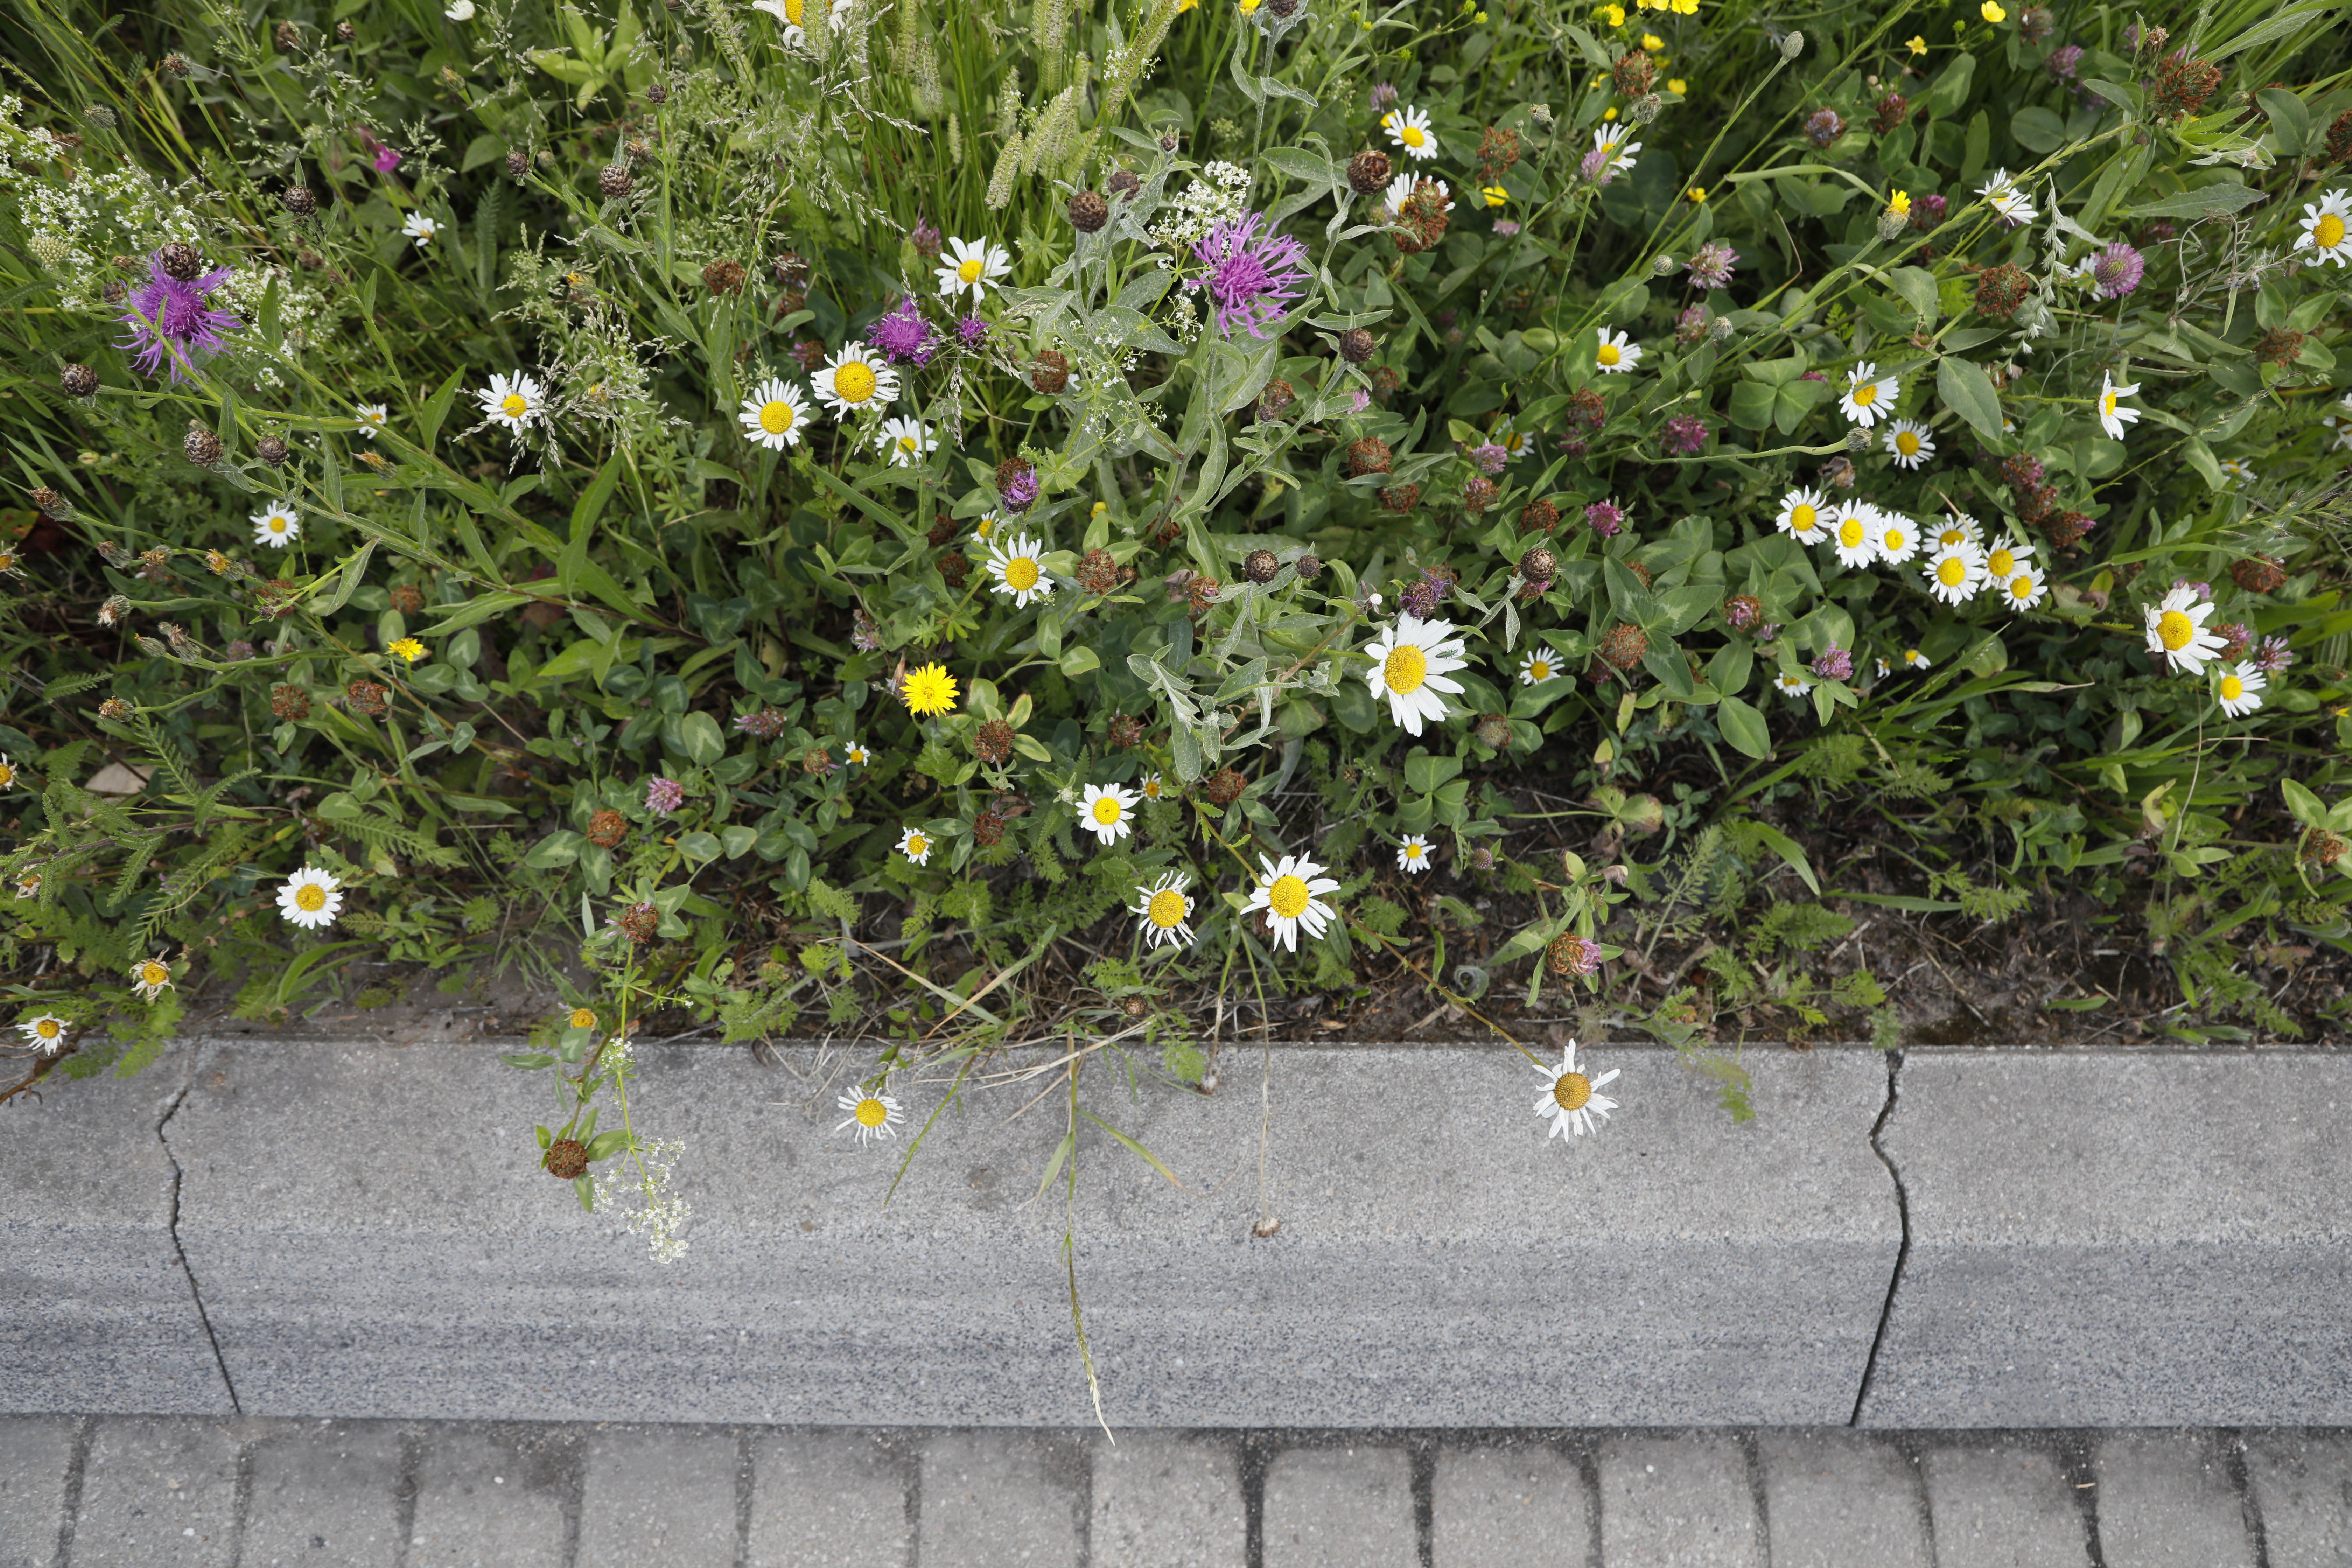
Plant species: Centaurea jacea, Crepis biennis, Buttercup * (aggregate), Trifolium pratense, Leucanthemum vulgare